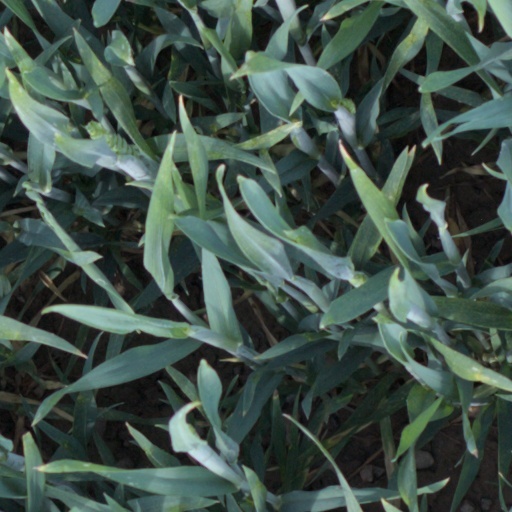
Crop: wheat